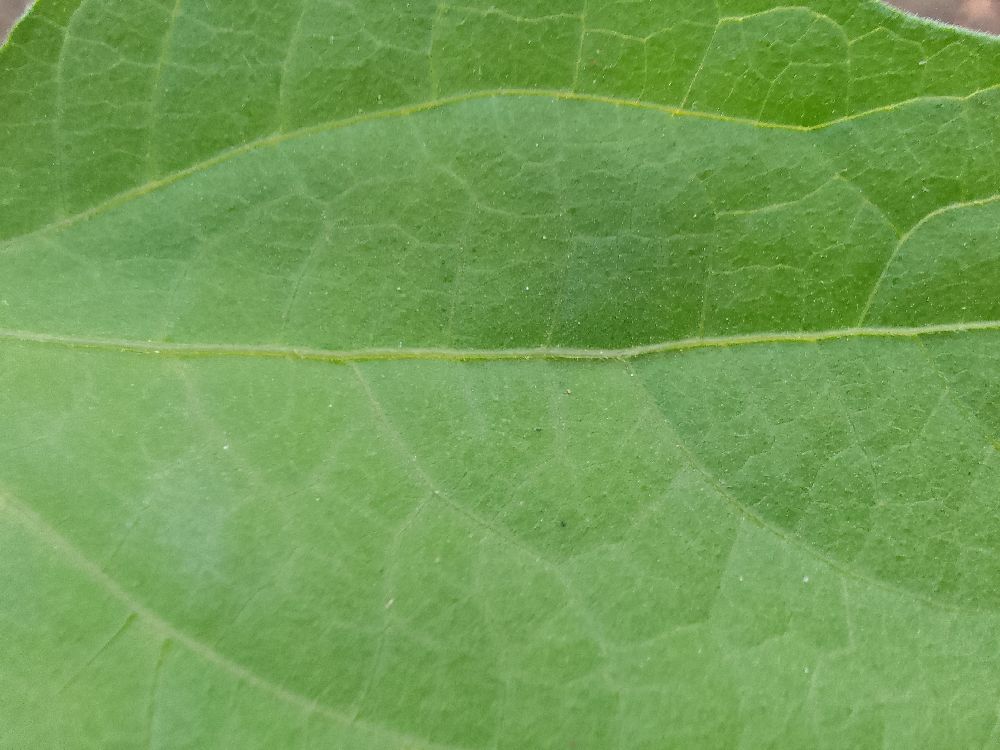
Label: healthy